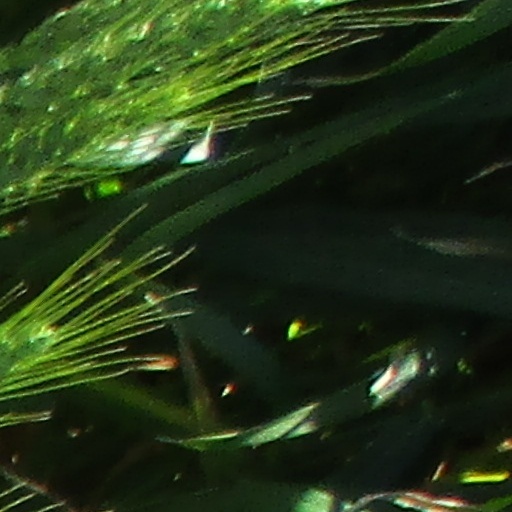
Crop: wheat